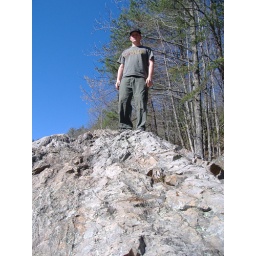
My husband, Seth, standing on a big rock in the Brown Mountain Beach area..